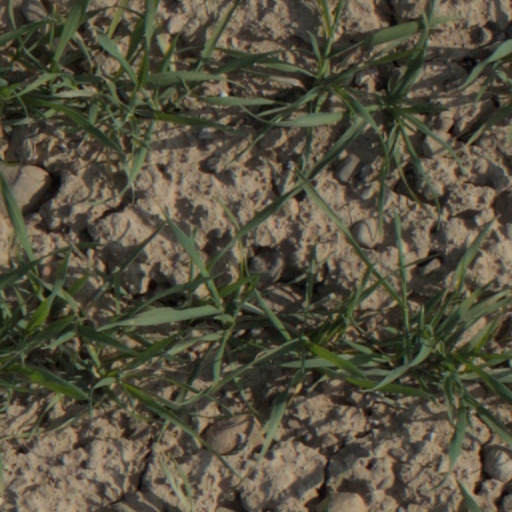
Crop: wheat